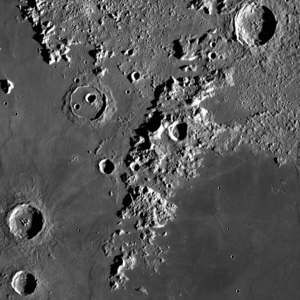
Les monts Caucase, en latin Montes Caucasus, sont une chaîne de montagnes lunaires située par 39 degrés de latitude nord et 9 degrés de longitude est. Elle est située entre la mer des Pluies et la mer de la Sérénité. Elle s'étire sur environ 520 kilomètres et fait partie du même ensemble que la chaine des monts Apennins dont elle n'est séparée que de 50 kilomètres. Sa hauteur dépasse de 6 000 mètres les deux mers lunaires environnantes.